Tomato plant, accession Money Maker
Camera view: horizontal (90 deg, fisheye); turntable rotation: 30 degrees
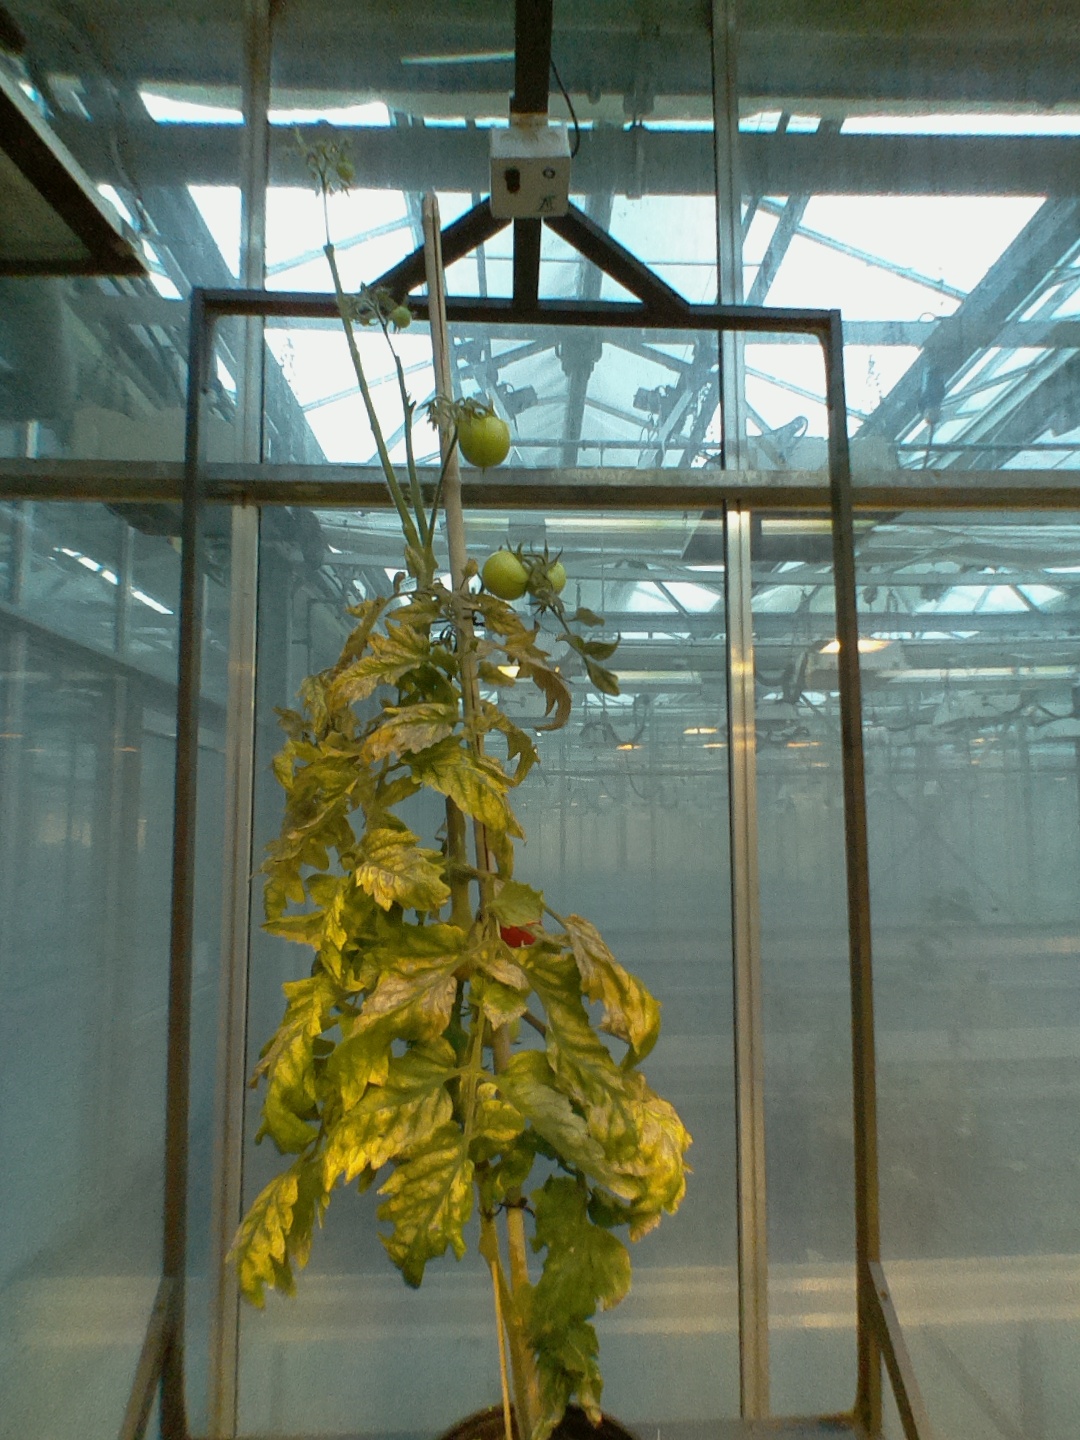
BBCH growth stage 81: 10%-20% of fruits show typical fully ripe color